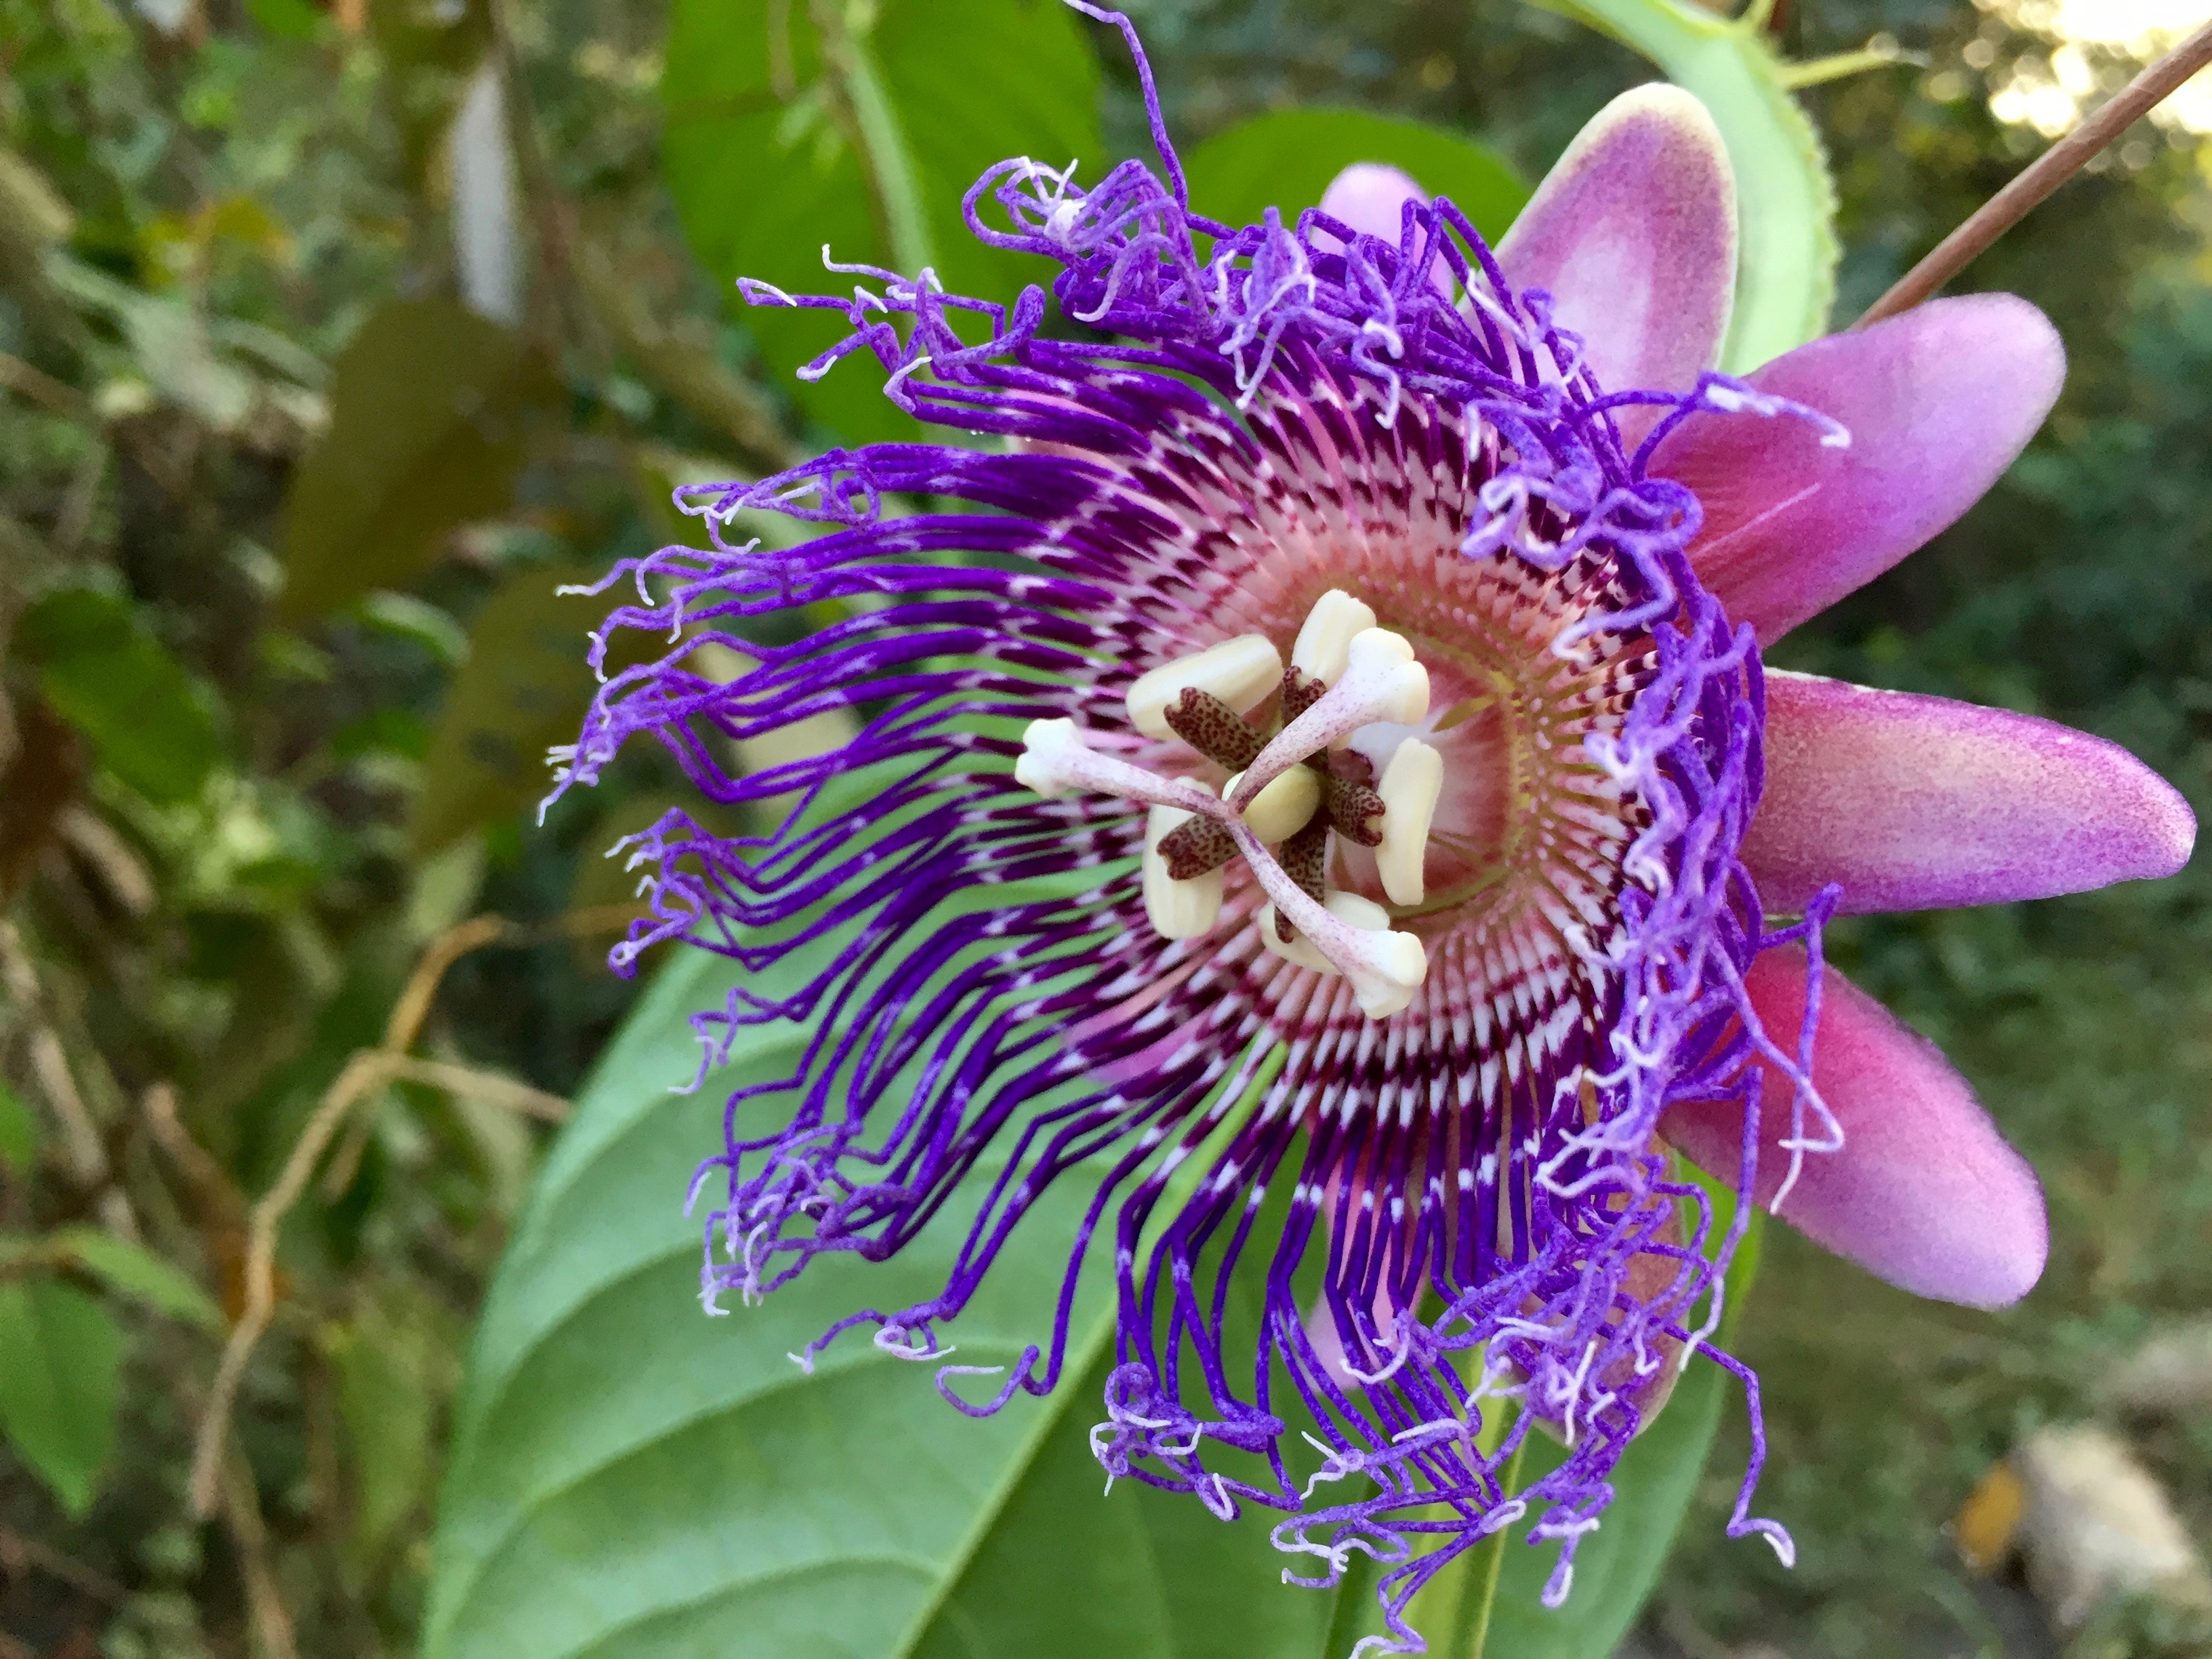
nature, blossom, plant, leaf, flower, floral, wild, pattern, green, produce, tropical, natural, botany, blooming, colorful, pink, flora, botanical, wildflower, outdoors, petals, decorative, violet, bright, beautiful, style, exotic, passion flower, unique, passiflora, stigma, macro photography, flowering plant, land plant, passion flower family, purple passionflower, giant granadilla, purpose